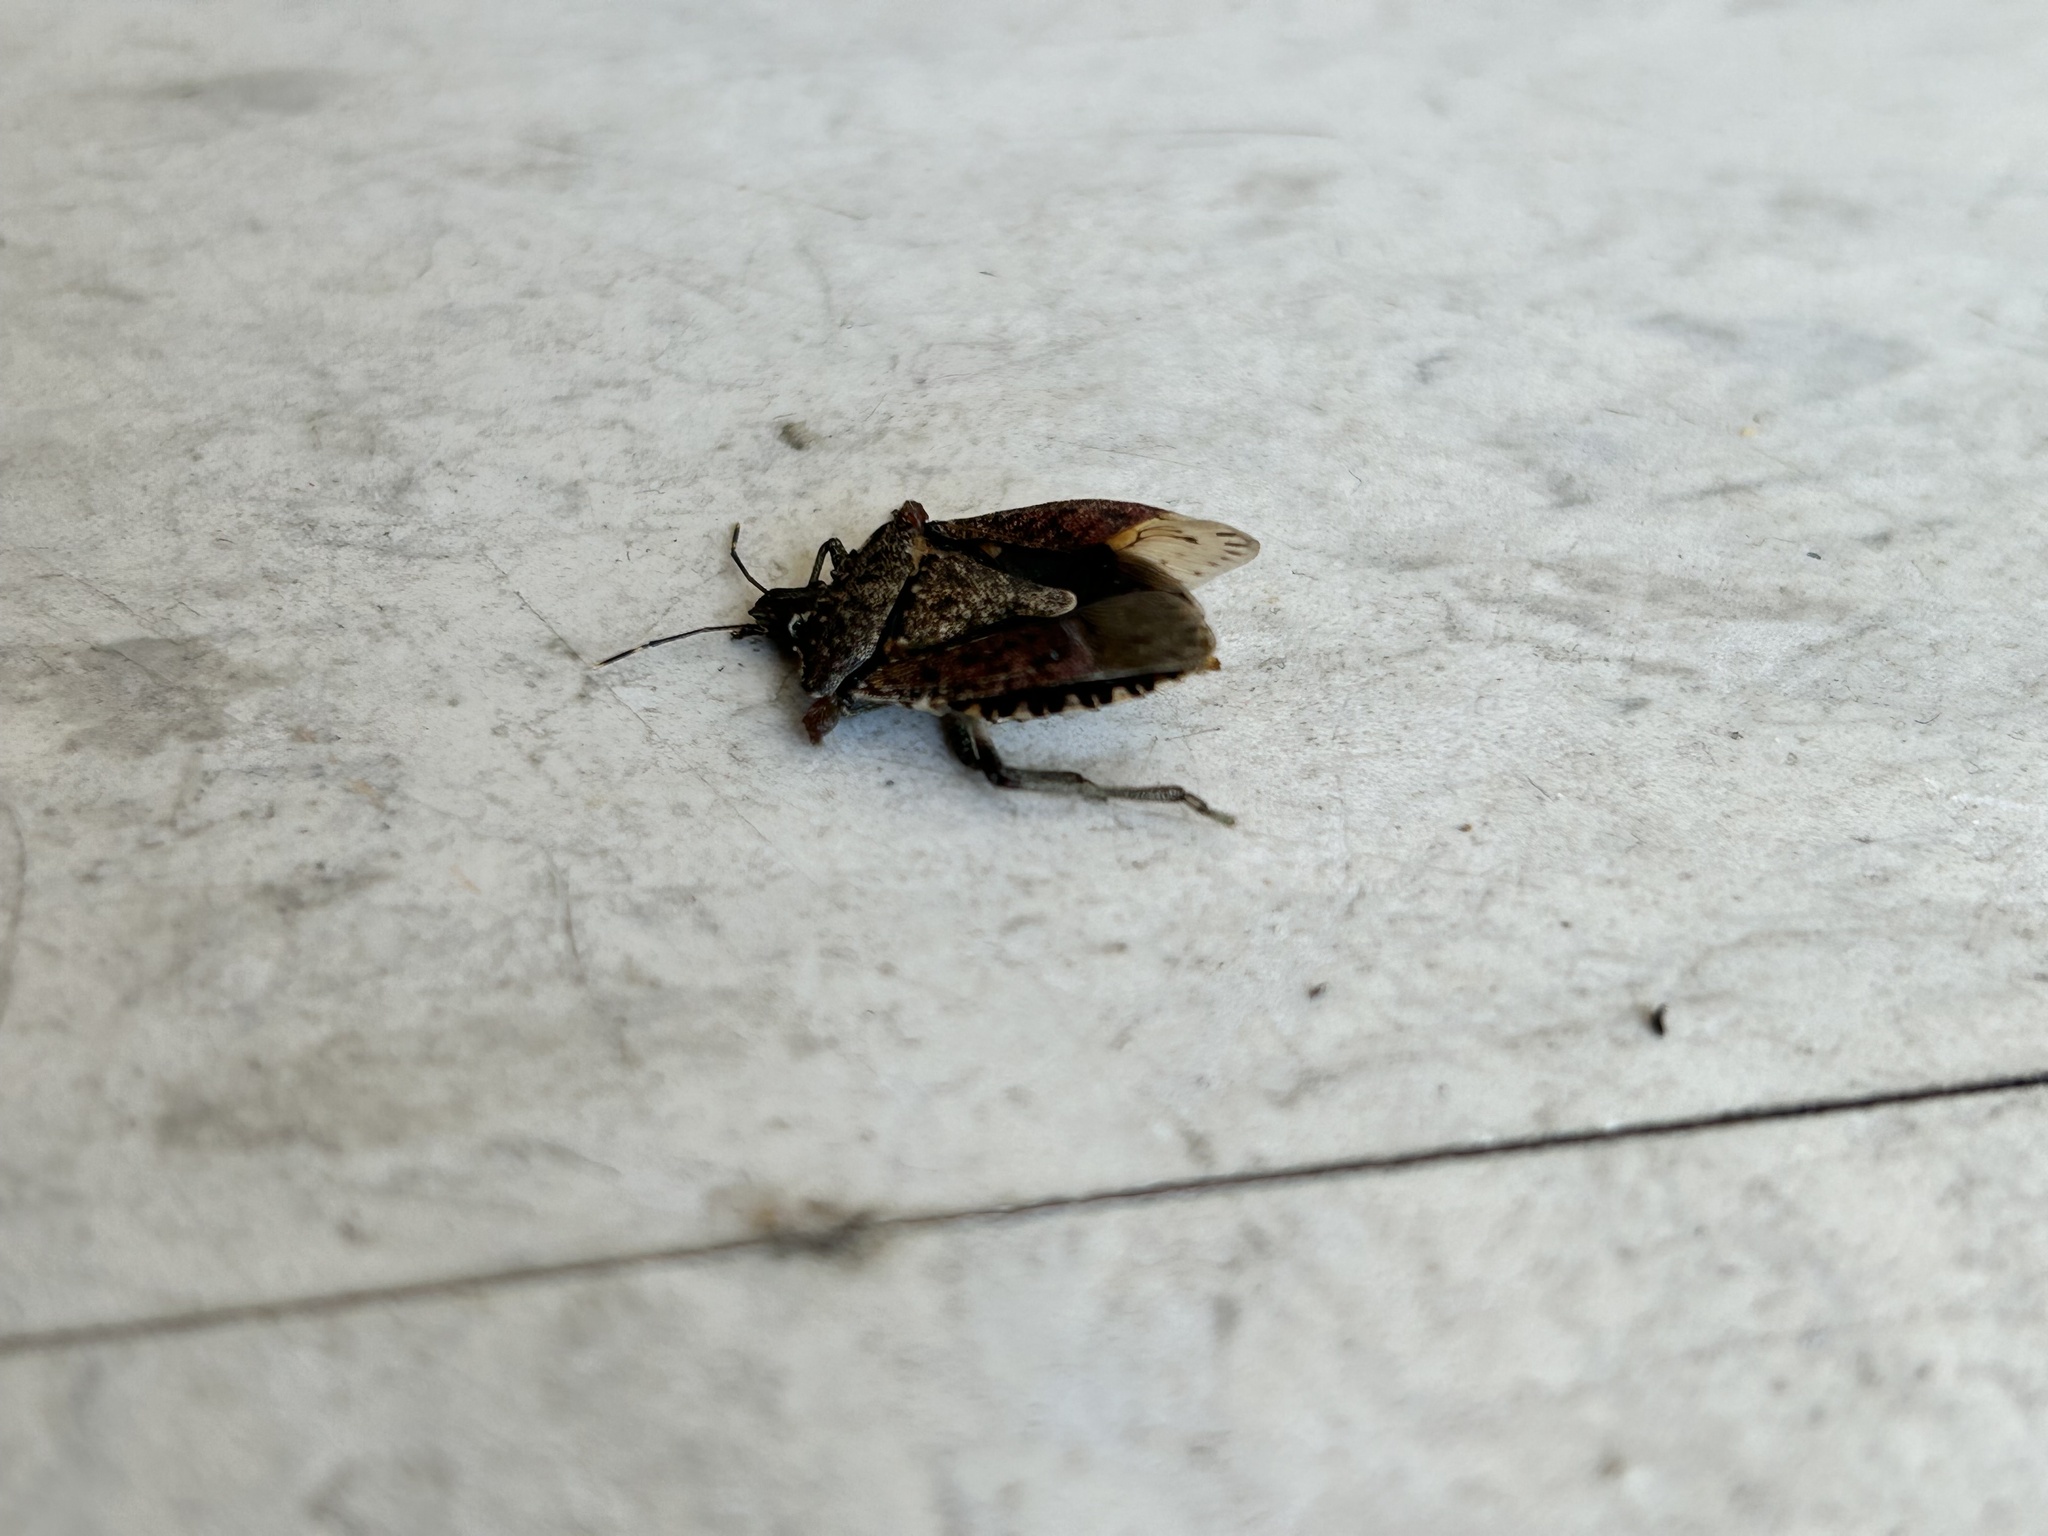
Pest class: stink_bug